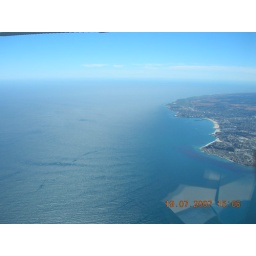
My first flight over Northern Pacific. Leaving the coast after the Santacruz mountains on the right.